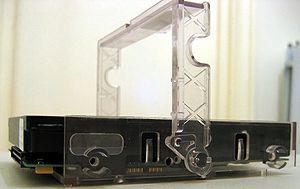
La SPARCstation 20 est une Station de travail de Sun Microsystems, basée sur des microprocesseurs SuperSPARC ou hyperSPARC. C'était le dernier modèle des ordinateurs "pizza box" de Sun, qui furent remplacés par le design des Ultra en 1995.